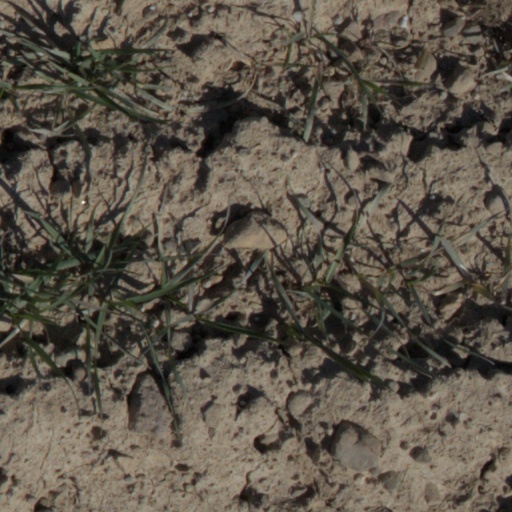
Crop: wheat